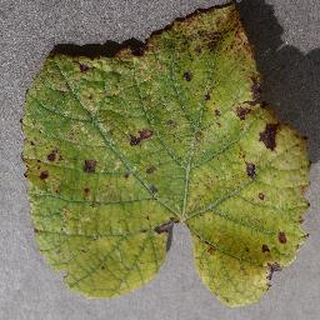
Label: grape_leaf_blight